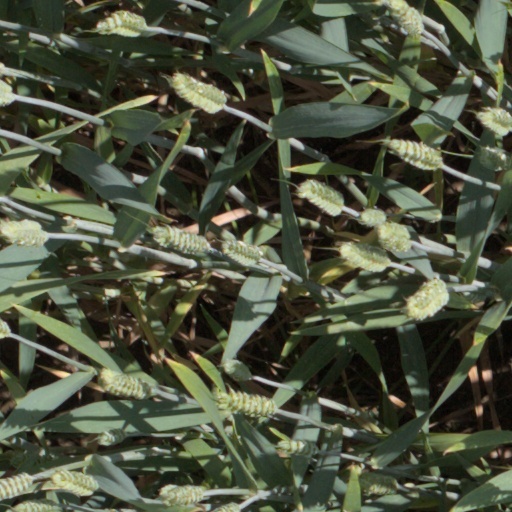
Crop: wheat